Kaga no Chiyo

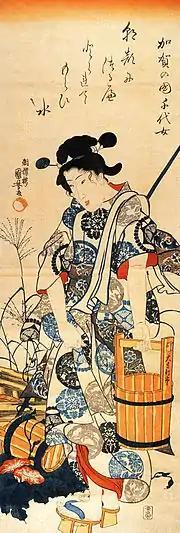
Chiyo-ni standing beside a well. This woodcut by Utagawa Kuniyoshi illustrates her most famous haiku: finding a bucket entangled in the vines of a morning glory, she will go ask for water rather than disturb the flower.

, also known as or , was a Japanese poet of the Edo period and a Buddhist nun. She is widely regarded as one of the greatest poets of haiku (then called hokku). Some of Chiyo's most notable works include "The Morning Glory", "Putting up my hair", and "Again the women".